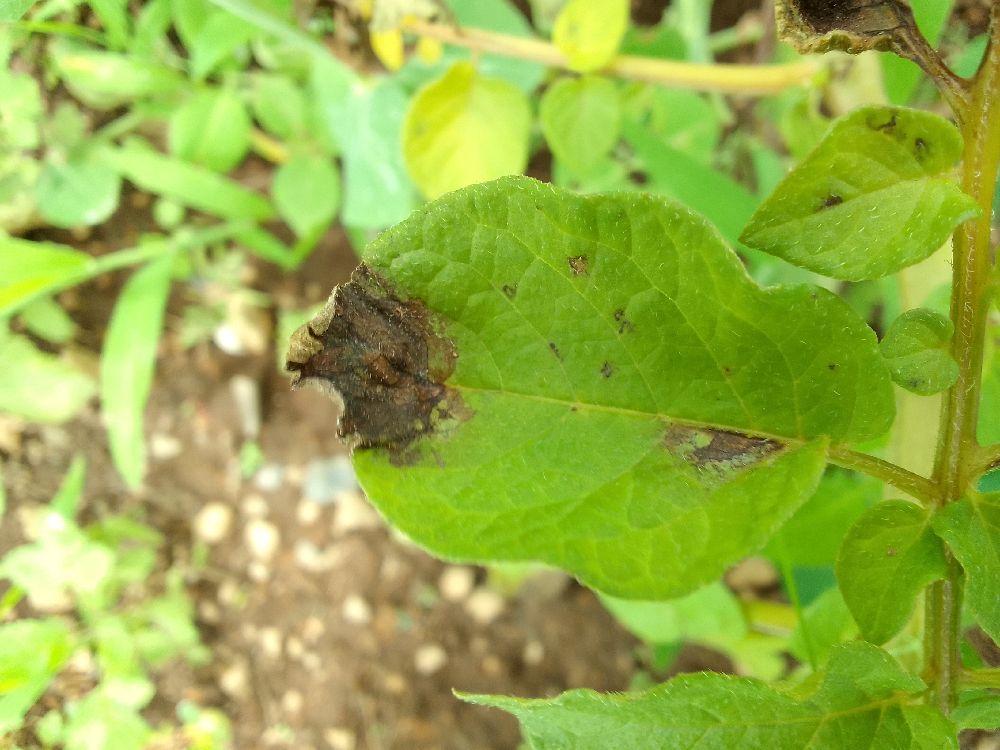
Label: Late blight